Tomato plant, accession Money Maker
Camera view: tilt-top (135 deg); turntable rotation: 30 degrees
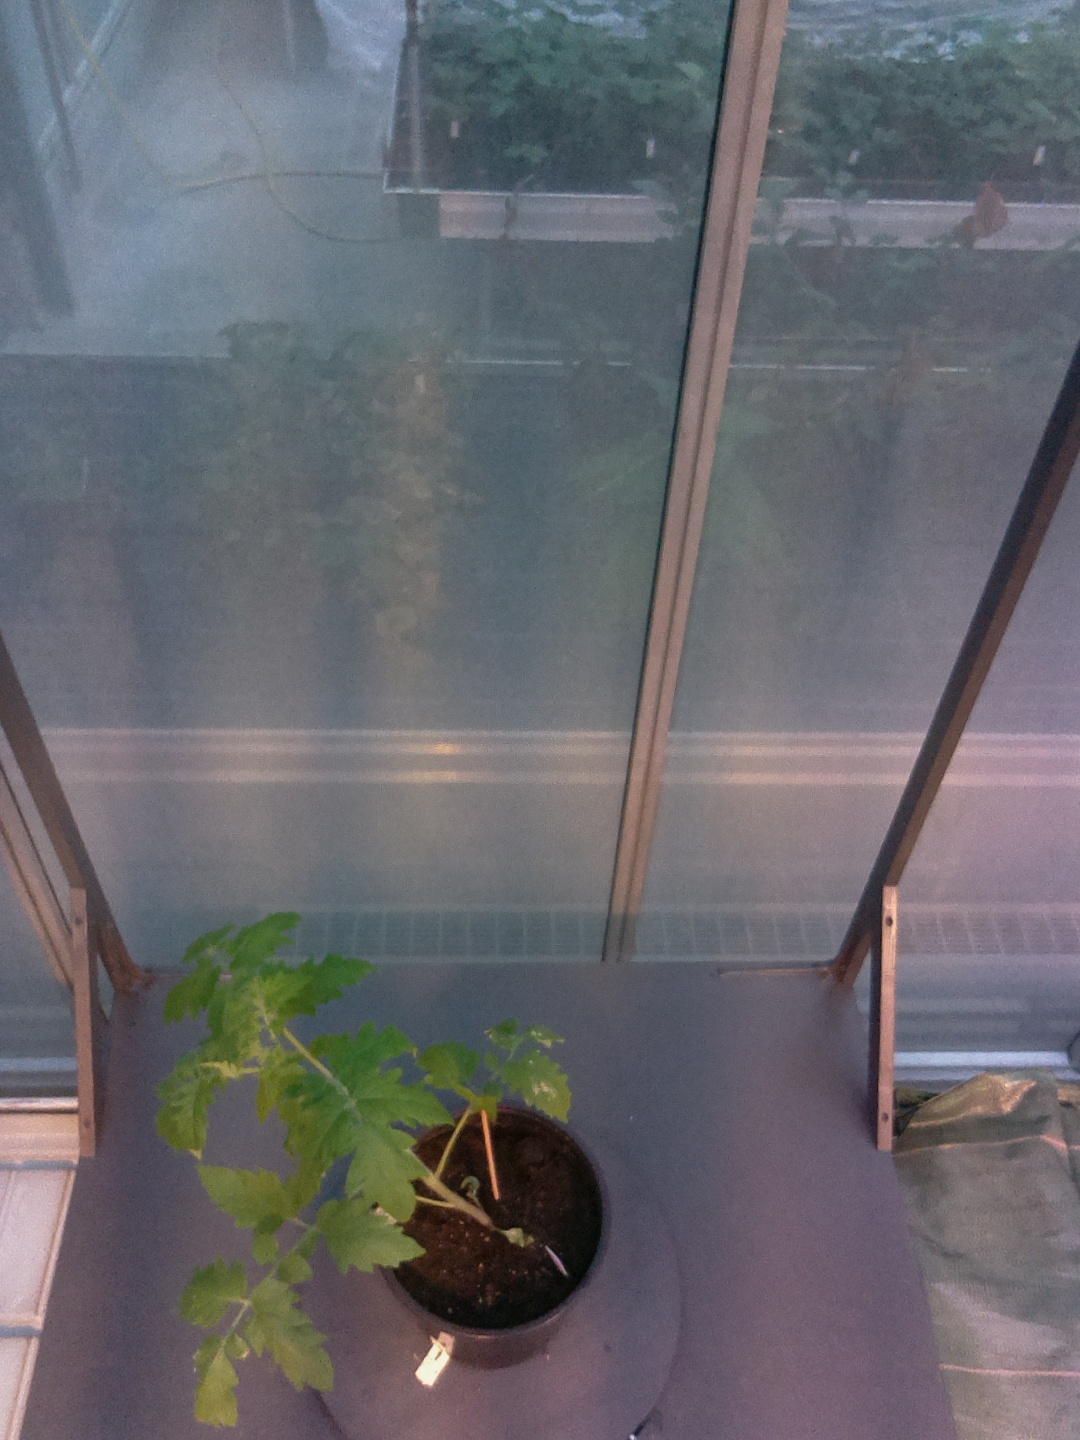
BBCH growth stage 14: 8 of true leaves visible